Ostap Shypaylo

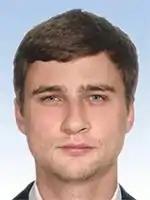

Ostap Ihorovych Shapaylo (Ukrainina: Остап Ігорович Шипайло; born January 7, 1989, in Lviv) is a Ukrainian lawyer and entrepreneur. People's Deputy of Ukraine of the 9th convocation.